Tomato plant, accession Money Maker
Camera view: vertical (180 deg); turntable rotation: 60 degrees
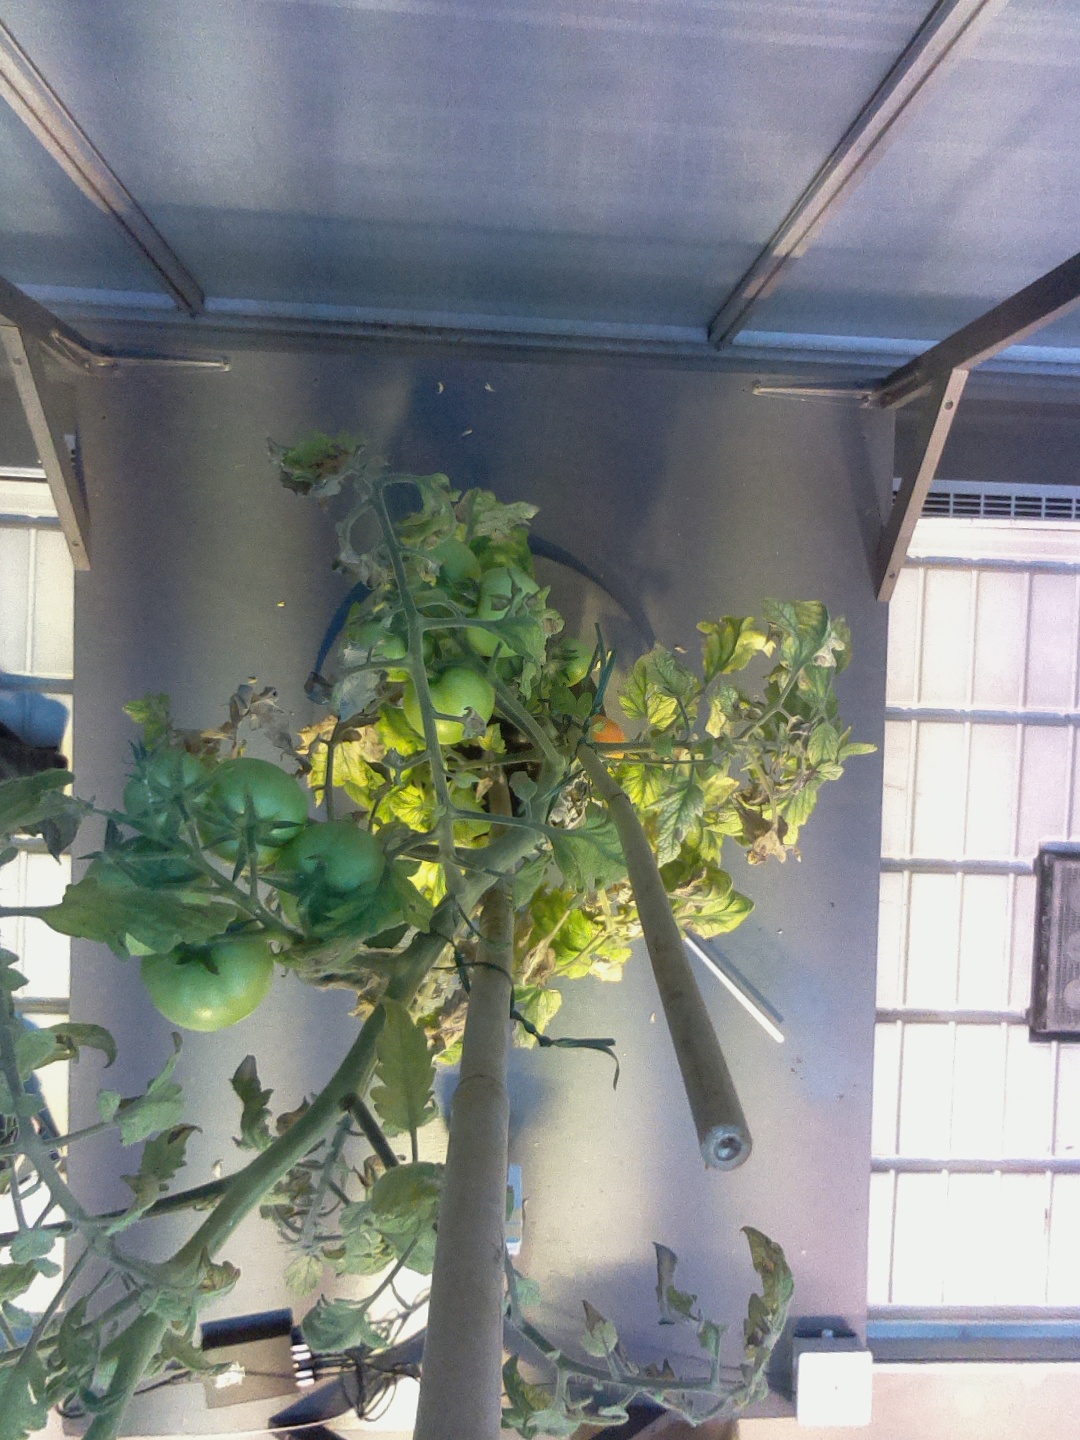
BBCH growth stage 80: fruits start showing typical ripe color (orange -> red)